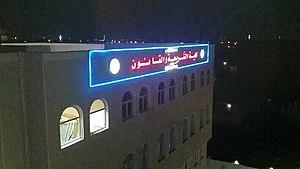
La charia représente dans l'islam diverses normes et règles doctrinales, sociales, cultuelles et relationnelles édictées par la révélation. Le terme utilisé en arabe dans le contexte religieux signifie « chemin pour respecter la loi [de Dieu] ». Il est d’usage de désigner en Occident la charia par le terme de loi islamique, qui est une traduction approximative puisque n'englobant que partiellement le véritable sens du mot. La charia codifie à la fois les aspects publics et privés de la vie d’un musulman, ainsi que les interactions sociales. Les musulmans considèrent cet ensemble de normes comme l’émanation de la volonté de Dieu. Le niveau, l’intensité et l’étendue du pouvoir normatif de la charia varient considérablement sur les plans historiques et géographiques.